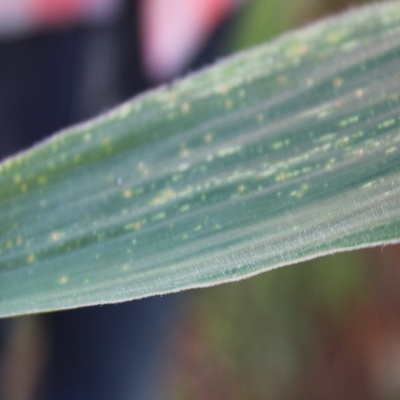
Crop: Maize
Condition: leaf spot